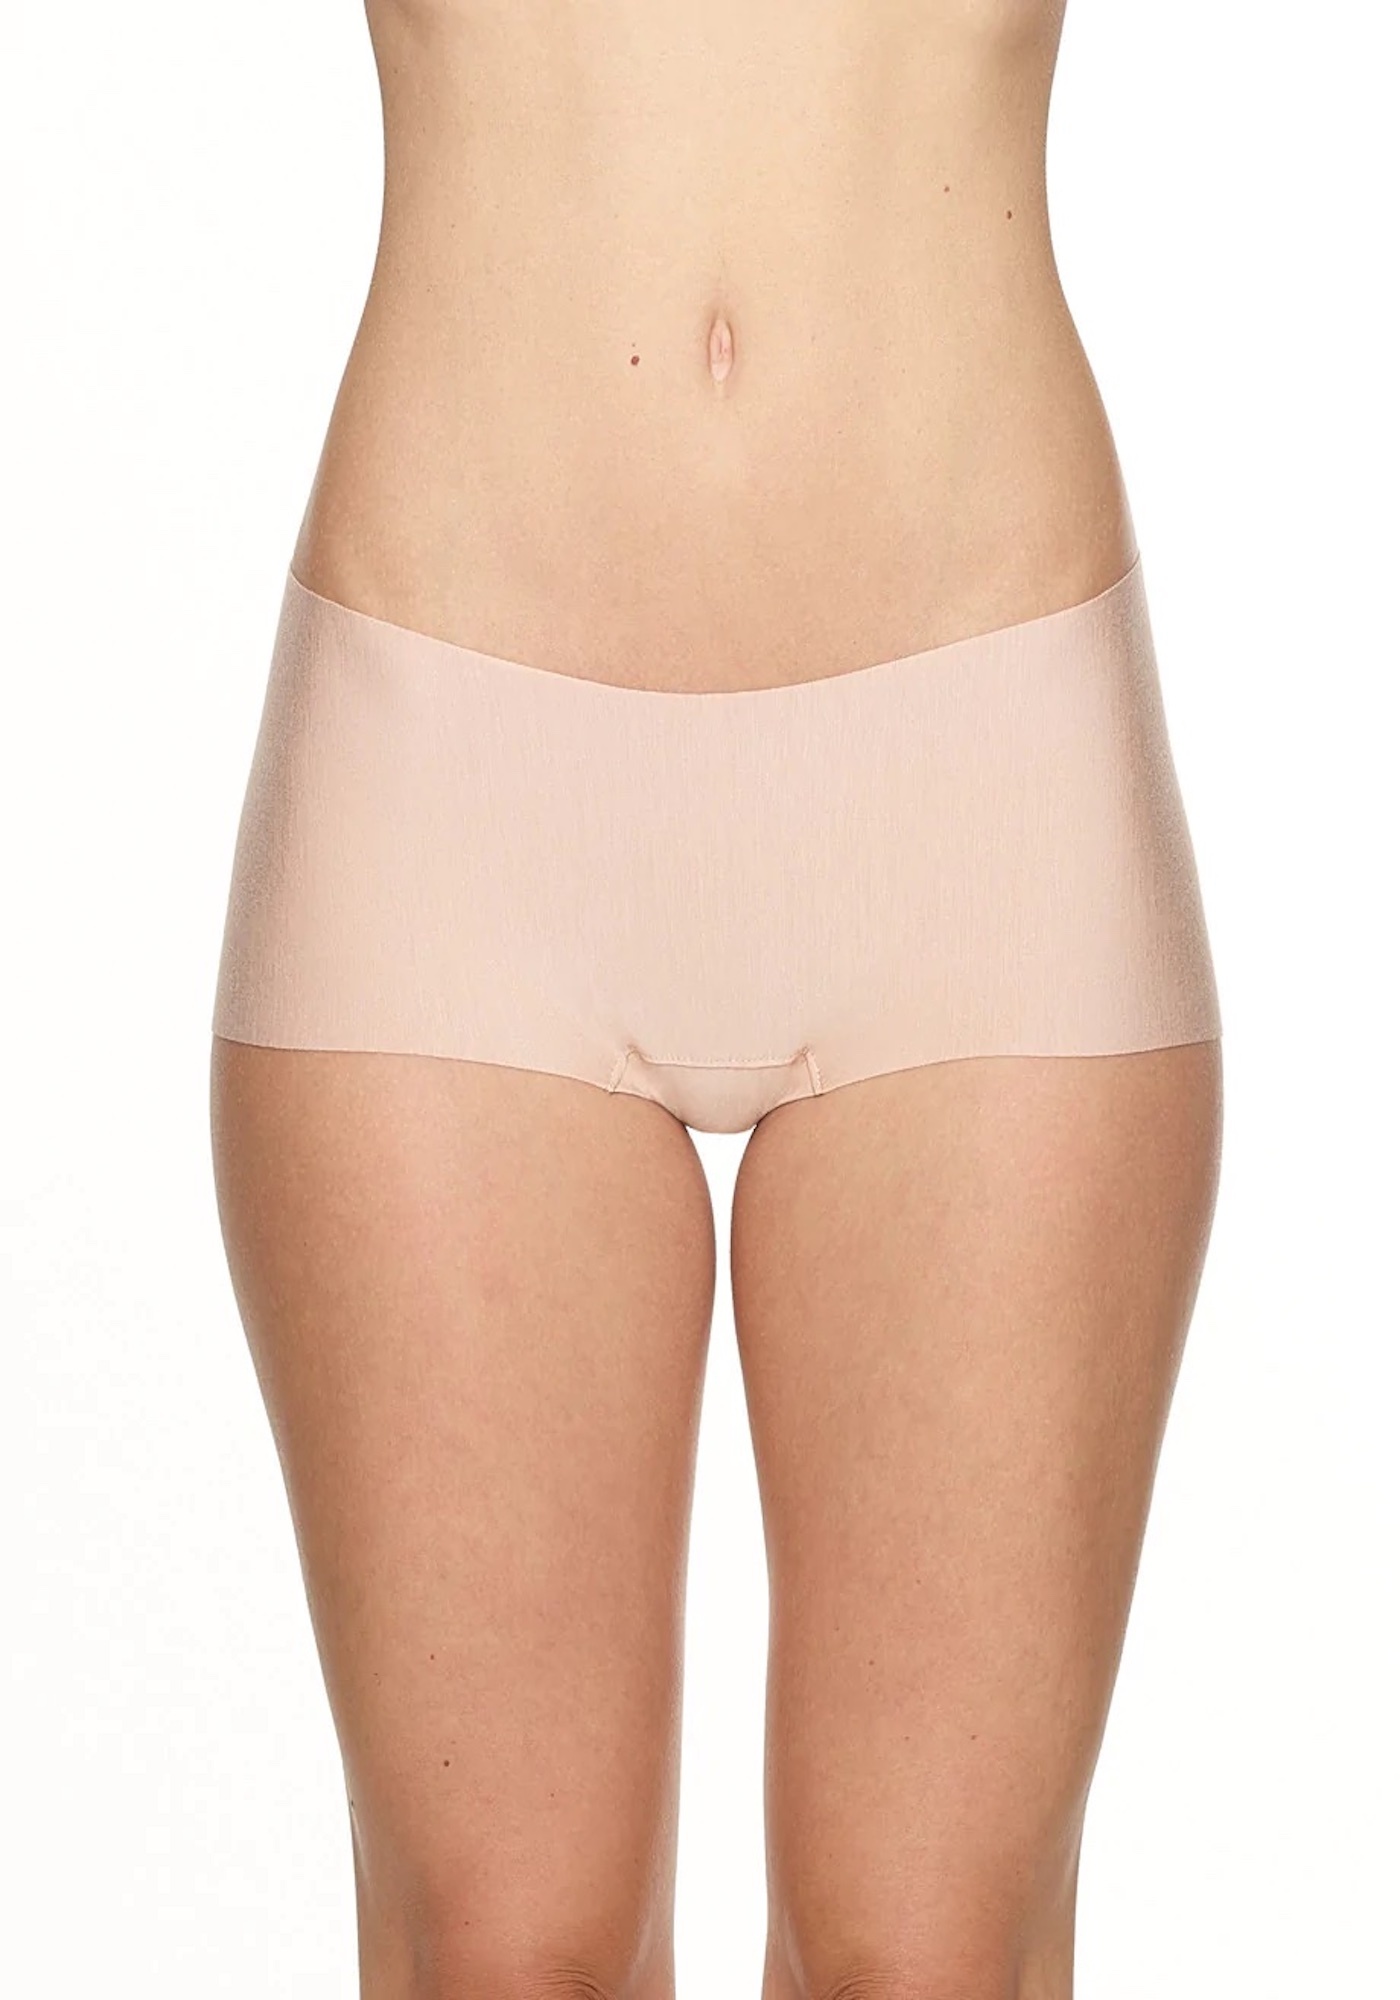
BUTTER HIPSTER IN BEIGE
Luxury Austrian modal blend (79% modal, 21% elastan e) Fit-tested by real women Ultra soft Four-way stretch and high recovery Elastic-free construction Raw-cut edges without elastic, trim, or taping to eliminate digs and bulges Machine washable
Brand: Commando
Category: Apparel & Accessories > Clothing > Girls' Underwear > Girls' Underpants > Hipsters